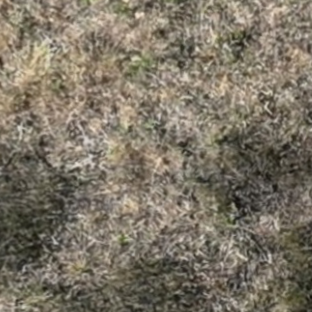
Month: july